Cappadocia

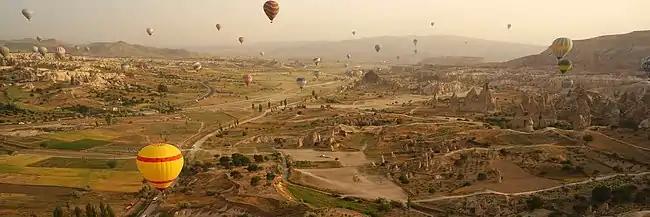
Hot air ballons

Following the Battle of Manzikert in 1071, various Turkish clans under the leadership of the Seljuks began settling in Anatolia. With the rise of Turkish power in Anatolia, Cappadocia slowly became a tributary to the Turkish states that were established to the east and to the west; some of the native population converted to Islam with the rest forming the remaining Cappadocian Greek population. By the end of the early 12th century, Anatolian Seljuks had established their sole dominance over the region. With the decline and the fall of the Konya-based Seljuks in the second half of the 13th century, they were gradually replaced by successive Turkic ruled states: the Karaman-based Beylik of Karaman and then the Ottoman Empire. Cappadocia remained part of the Ottoman Empire until 1922, when it became part of the modern state of Turkey.